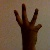
The image shows a hand gesture representing the number 6 in Indian Sign Language.